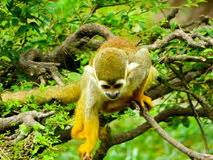
Label: squirrel